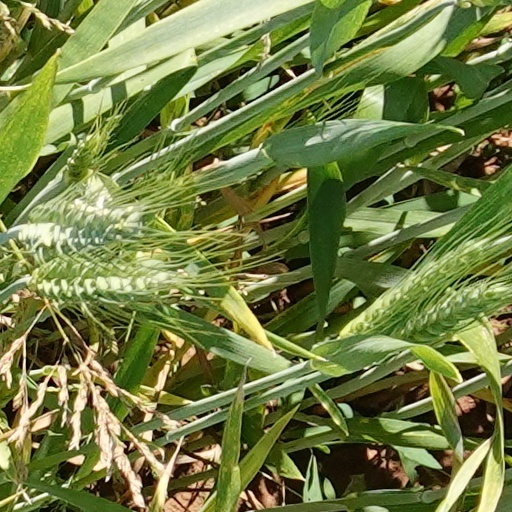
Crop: wheat